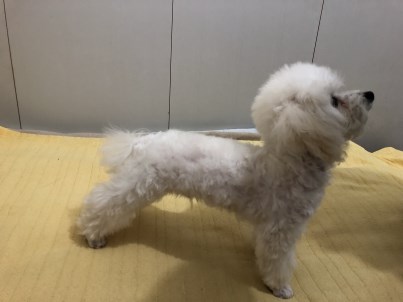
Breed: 7449-n000128-teddy